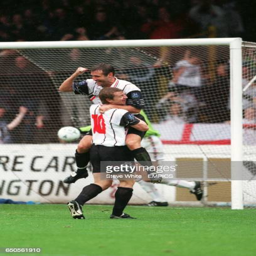
soccer player celebrates scoring the opening goal with football player